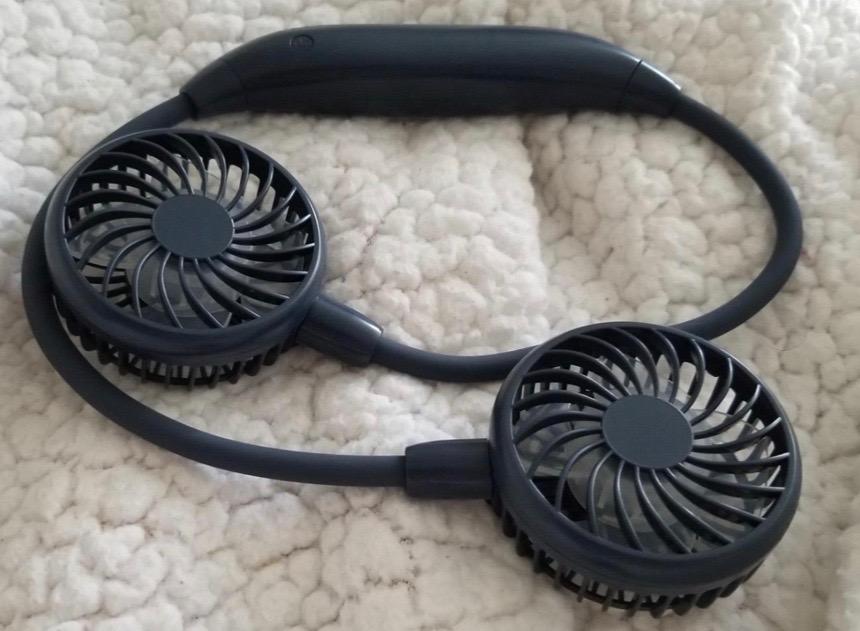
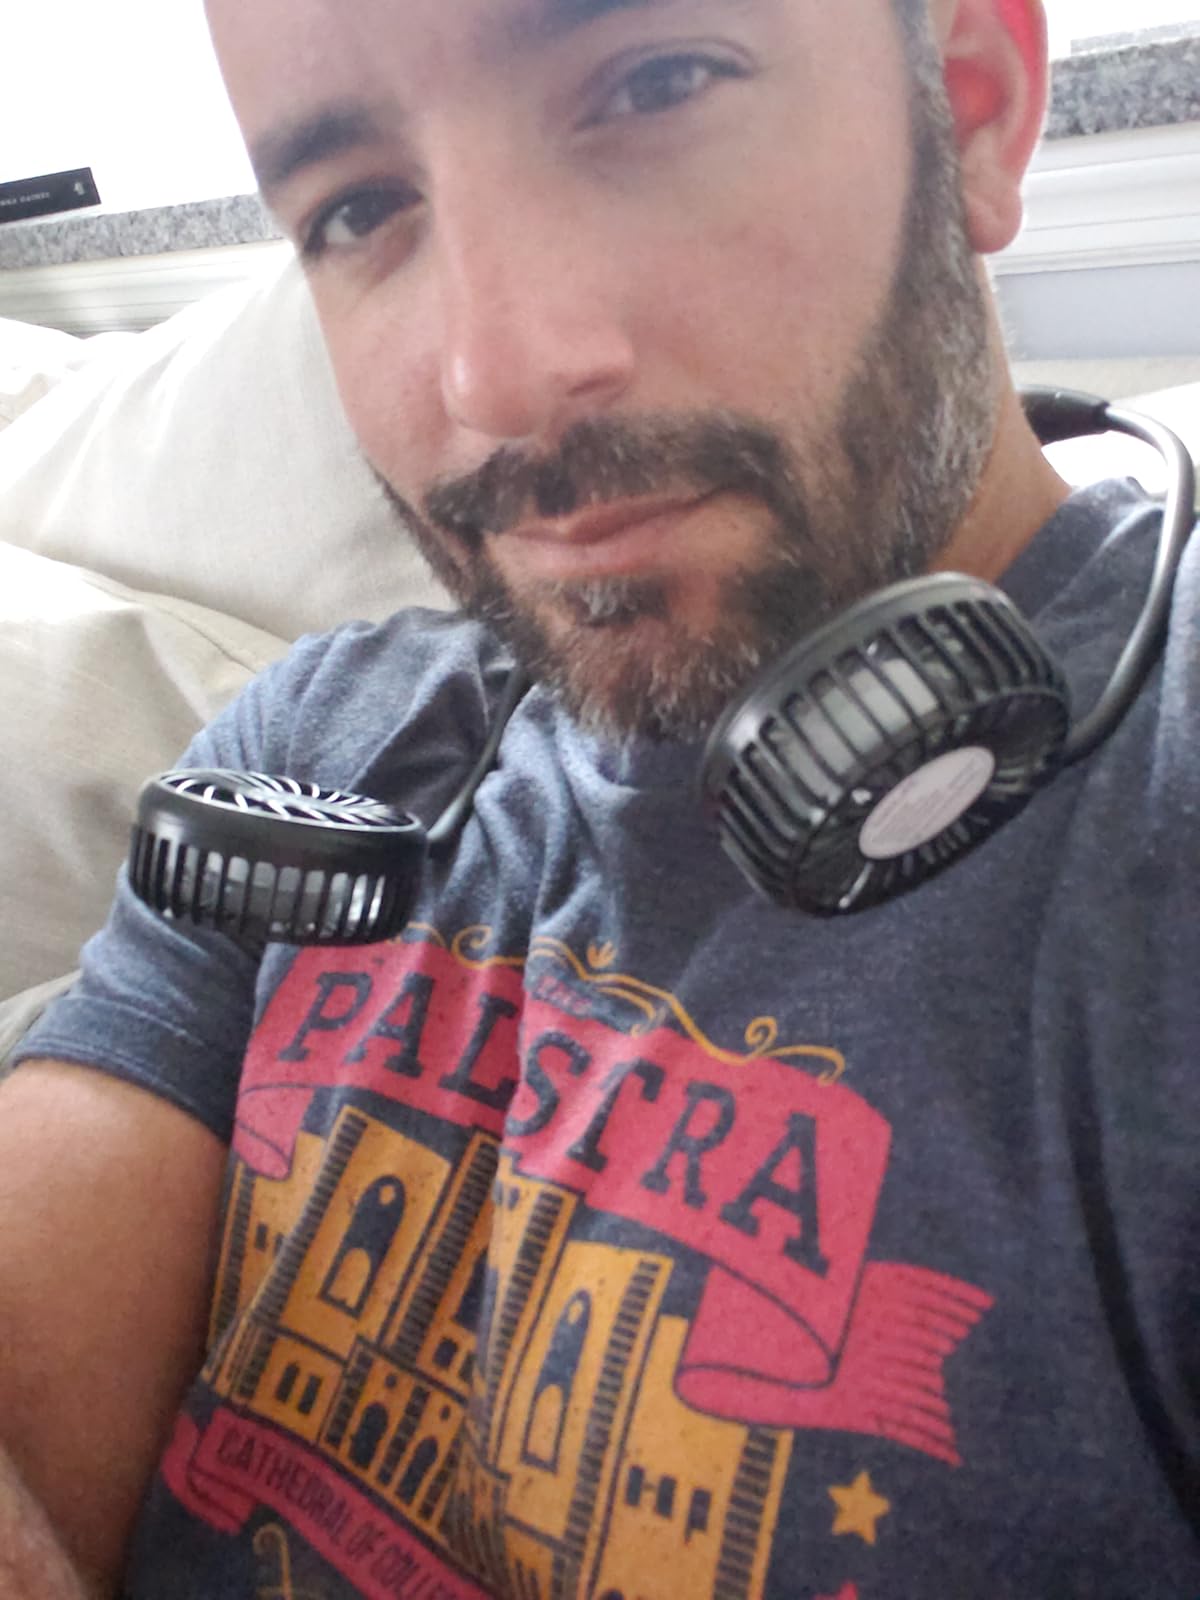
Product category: fan
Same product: no